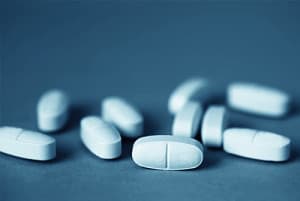
Label: plastic